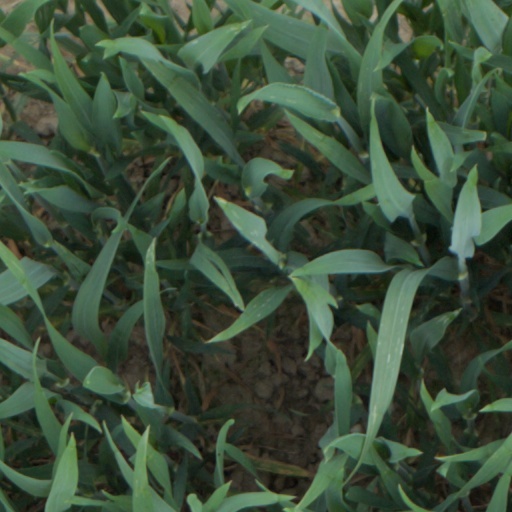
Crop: wheat